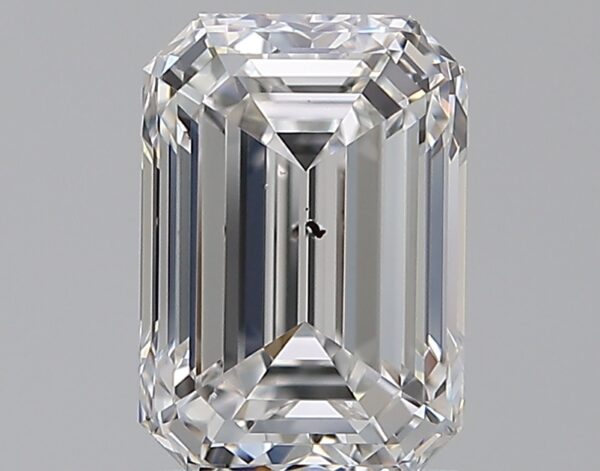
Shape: emerald
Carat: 1.5
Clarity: SI1
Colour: E
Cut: EX
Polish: EX
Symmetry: EX
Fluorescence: N
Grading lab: GIA
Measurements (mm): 7.73 x 5.4 x 3.66